Jack Rollan

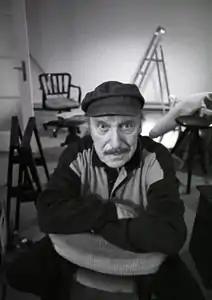
Jack Rolland in 1994

Jack Rollan (1916, Lausanne –2007) was a Swiss journalist. He published, among others, books of Léon Savary.